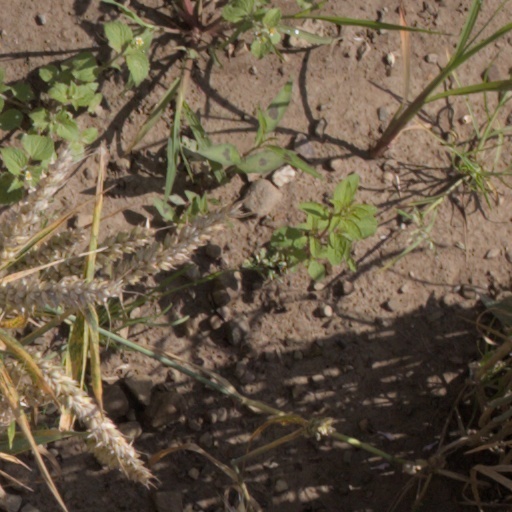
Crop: wheat